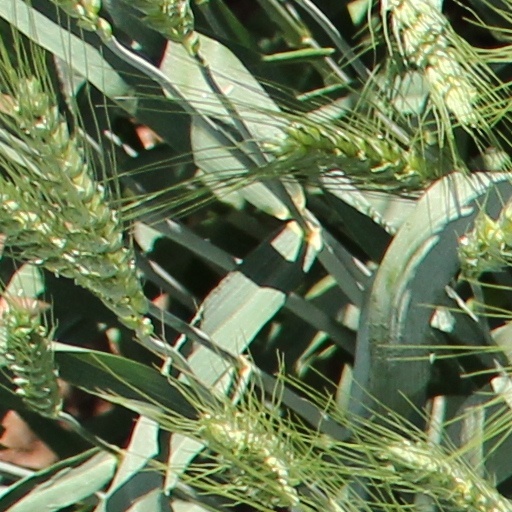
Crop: wheat